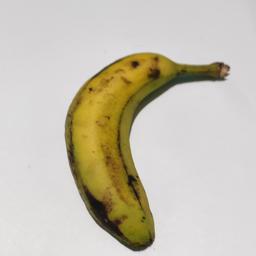
Banana variety: Sagor Kola